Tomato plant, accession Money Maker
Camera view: bottom (45 deg); turntable rotation: 0 degrees
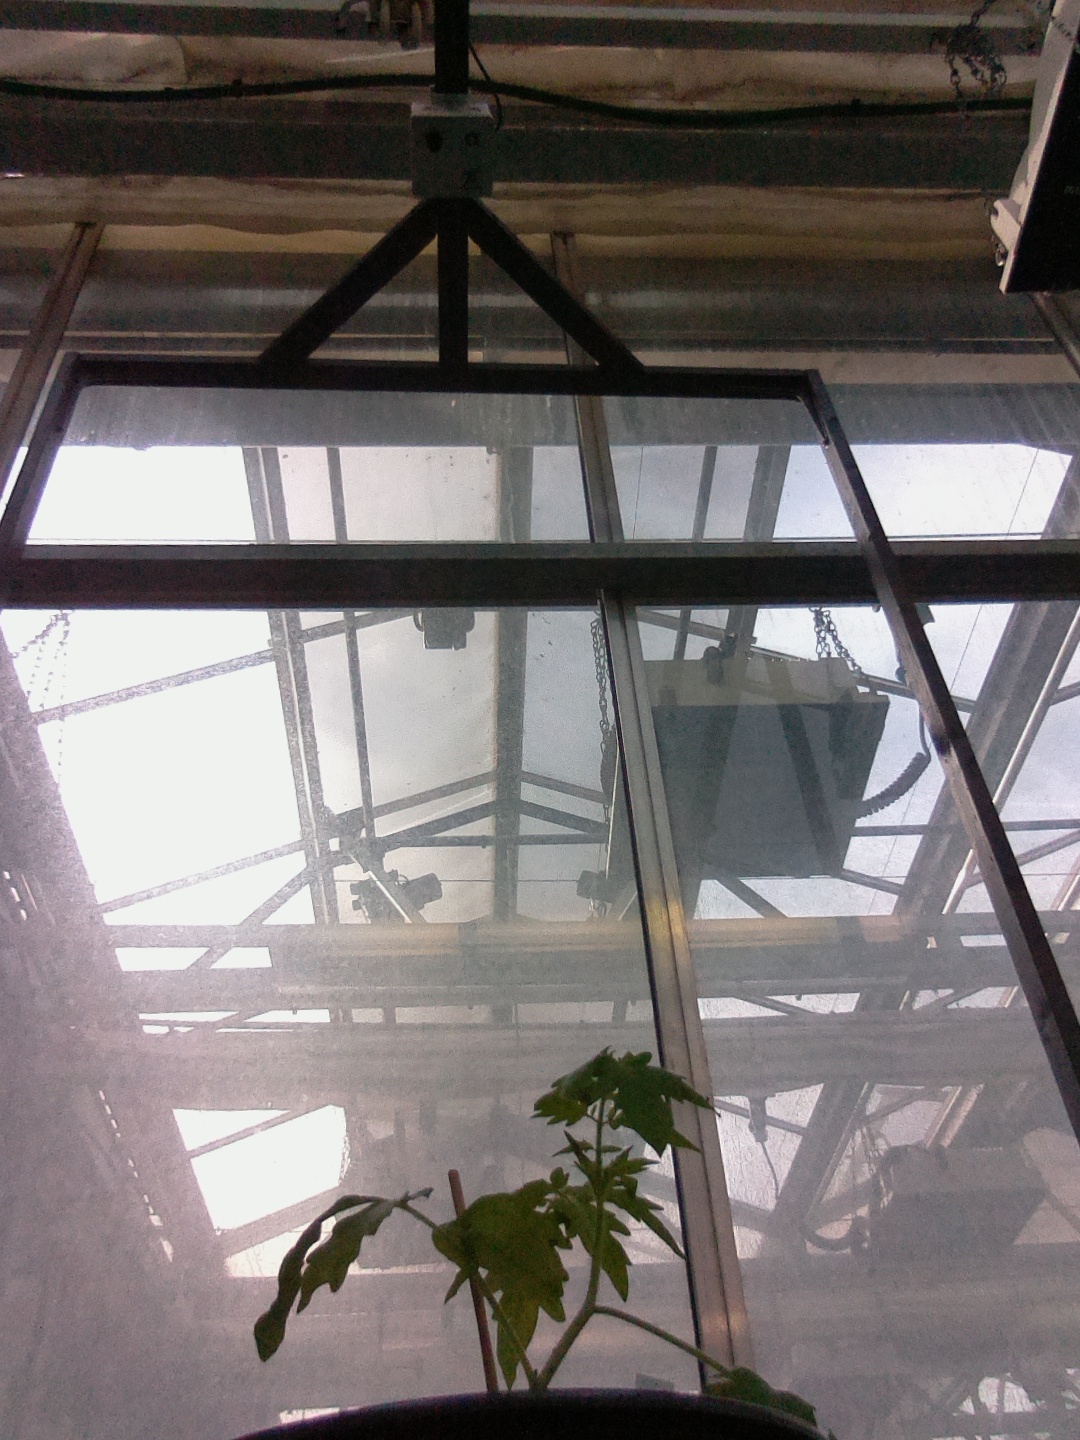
BBCH growth stage 13: 6 of true leaves visible